The Tempestry Project

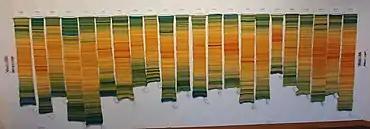
Tempestries for Deception Pass, WA, USA (L - R: 1950 to 2017) at the Museum of Northwest Art

Tempestry banners are typically hung vertically, the first row (representing January 1) at the bottom and the final row (December 31) at the top, in groupings of two or more to show how daily high temperatures have changed year-to-year in a given location.